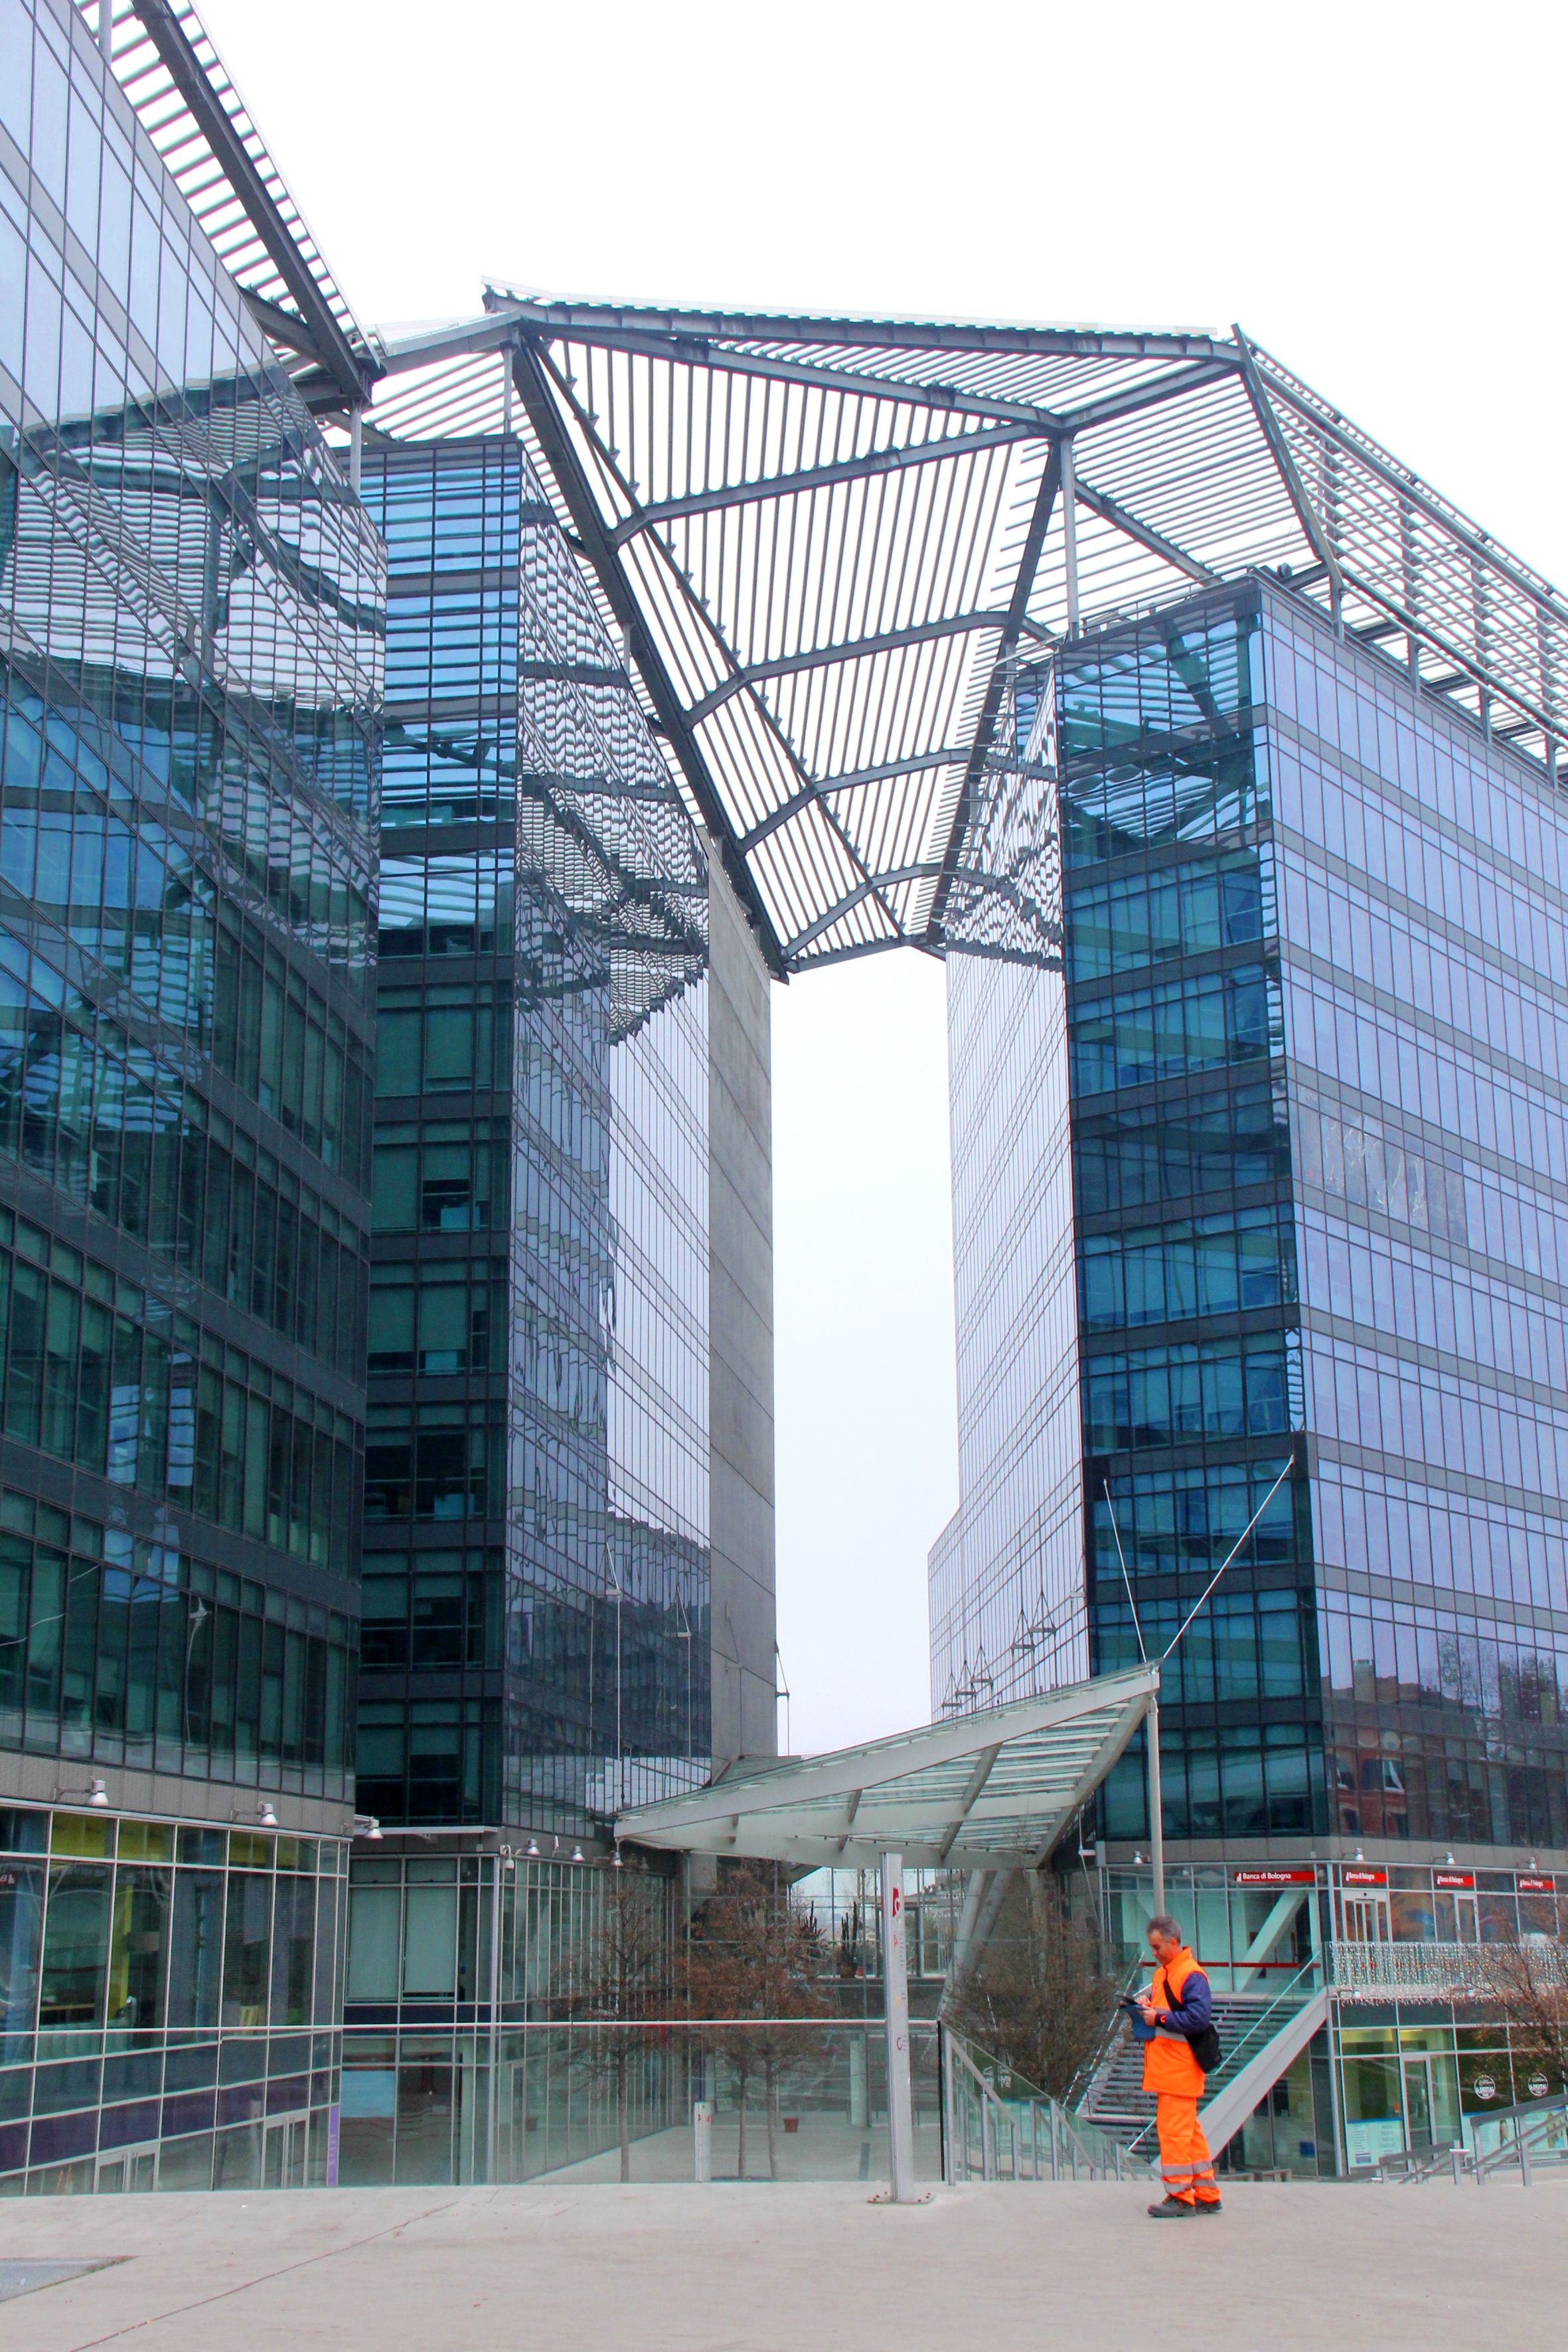
man, architecture, structure, glass, building, skyscraper, urban, facade, stadium, tower block, high rise, commercial building, headquarters, sport venue